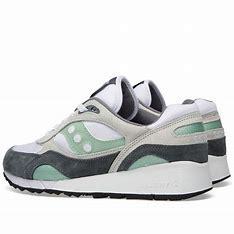
Brand: Saucony
Model: Shadow 6000